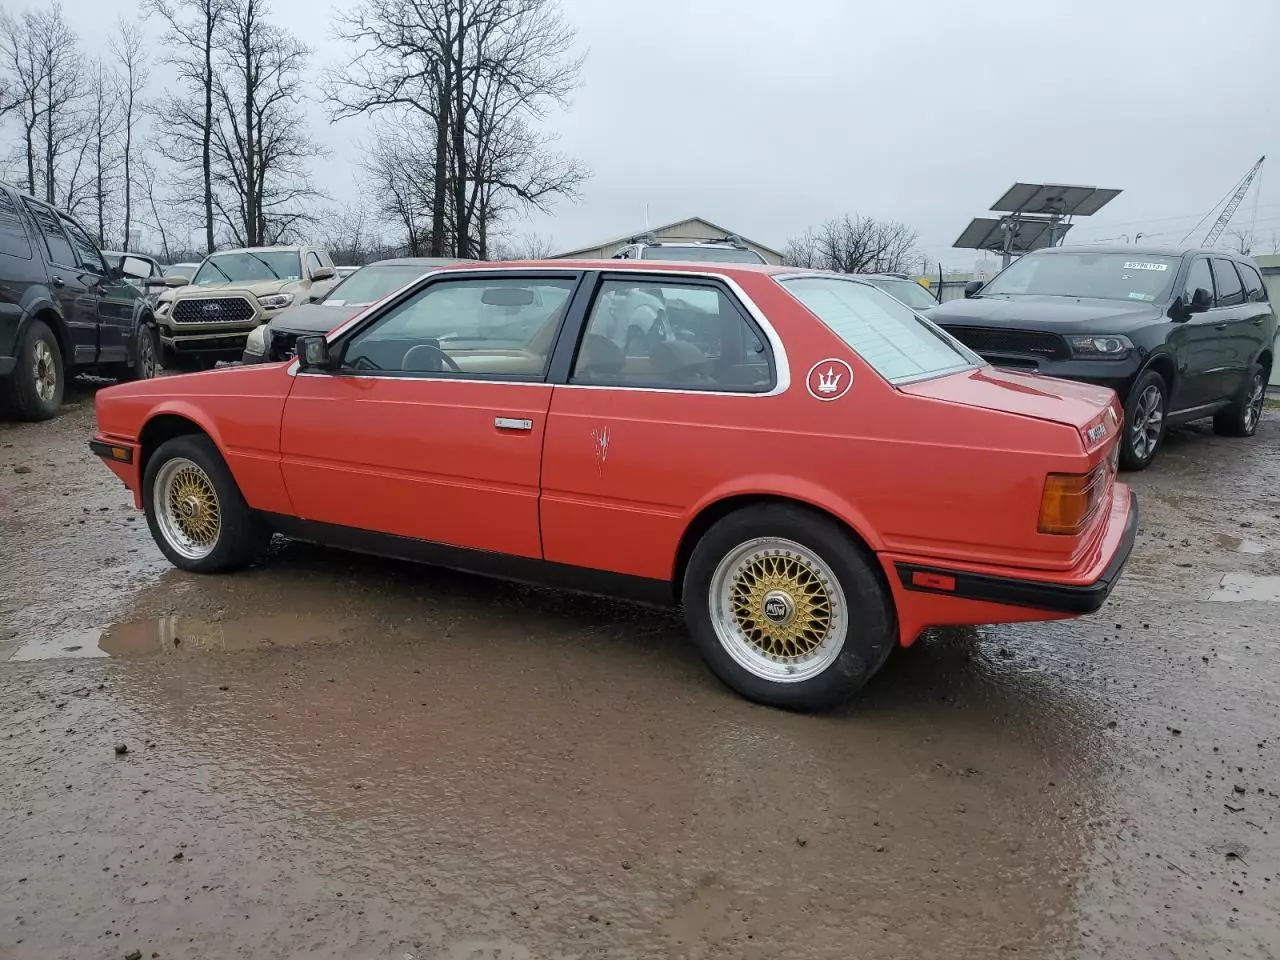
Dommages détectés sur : porte arrière gauche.
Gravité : mineur